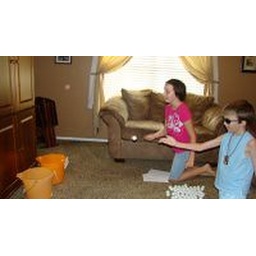
they have an old and new testament bucket to toss the balls in all the balls have a different book of the bible.